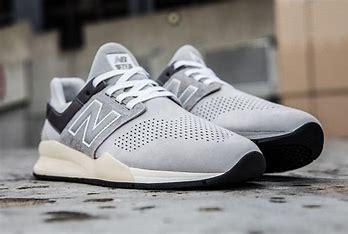
Brand: New
Model: Balance 247